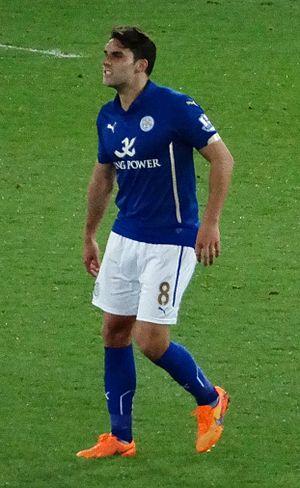
Matthew "Matty" Lee James, né le 22 juillet 1991 à Bacup, est un footballeur anglais qui évolue au poste de milieu de terrain à Leicester City.